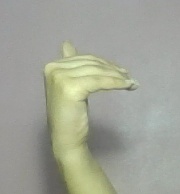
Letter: khaa